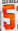
Number: 5